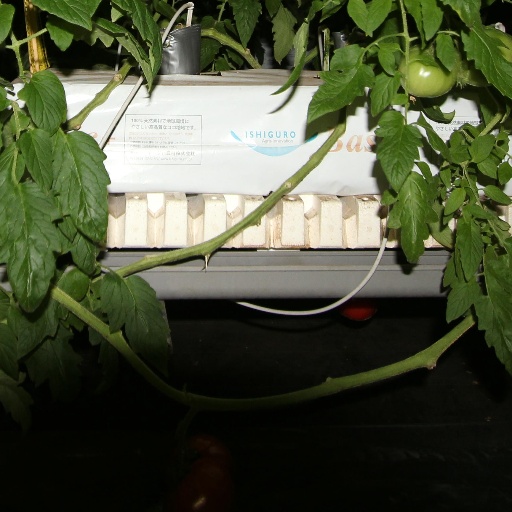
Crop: tomato